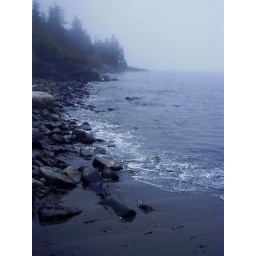
Mist on the ocean by the beach at Main.